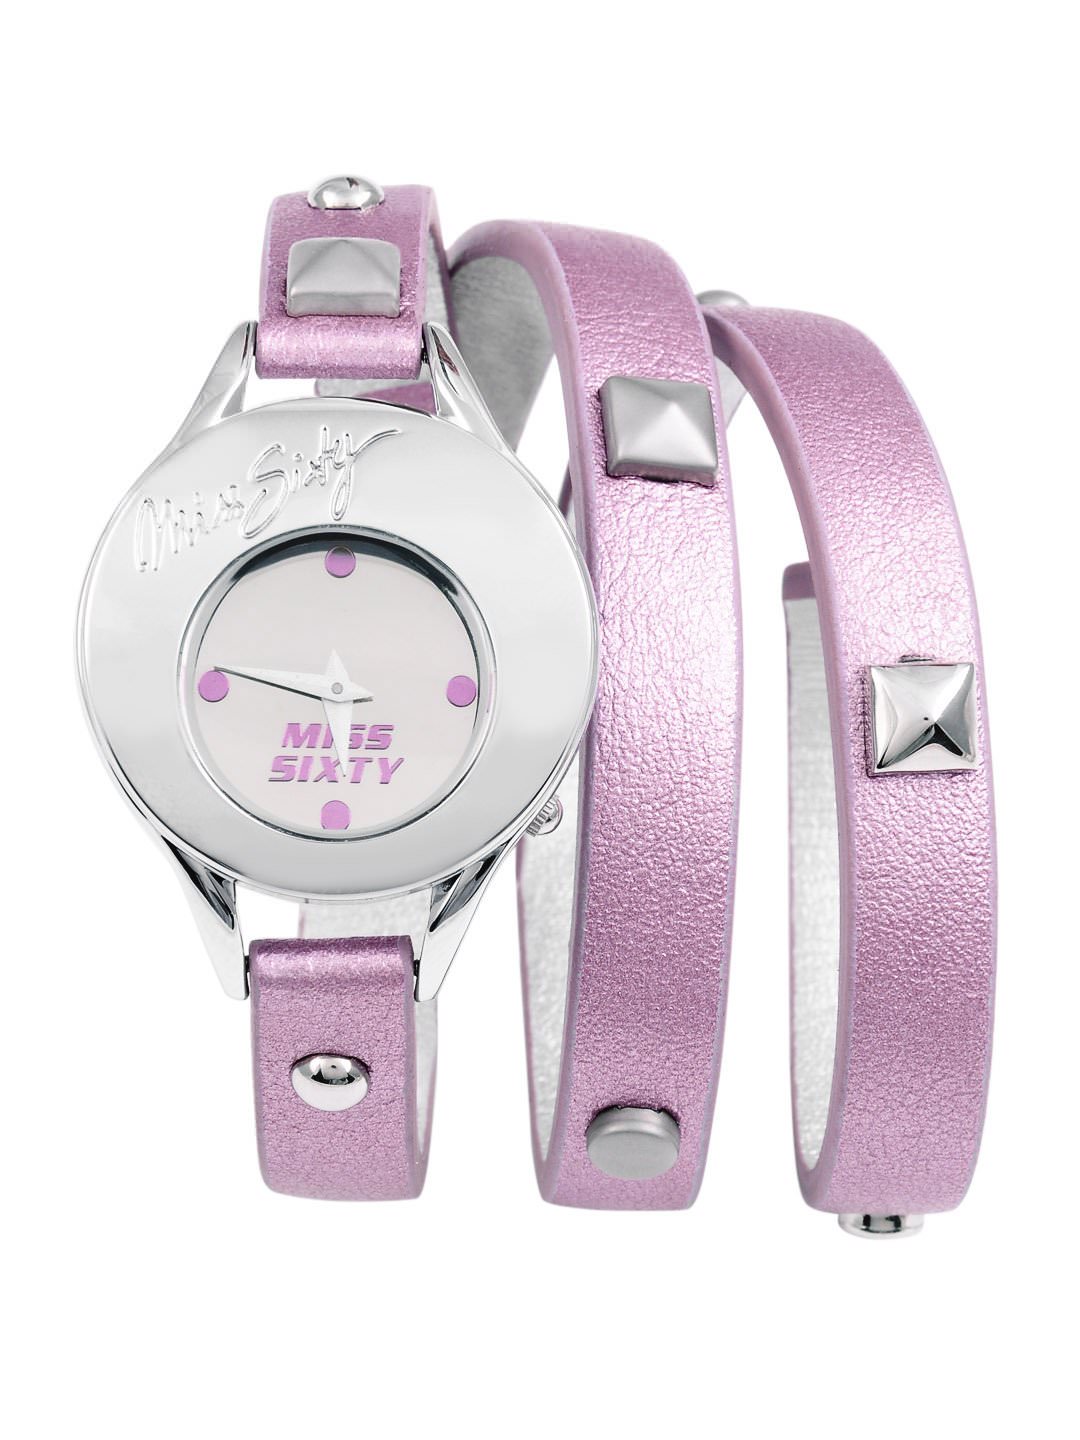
Miss Sixty Silver Dial Watch
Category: Accessories / Watches / Watches
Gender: Women
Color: Steel
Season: Winter 2016
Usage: Casual